FlySafair

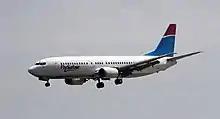
FlySafair Boeing 737-400 in the airline's 2013 livery

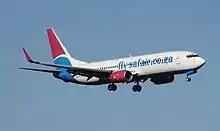
FlySafair Boeing 737-800 in the airline's 2015 livery

FlySafair offers food and drinks as a buy-on-board programme, partnering up with Tourvest. FlySafair also offers a monthly magazine on board named "In Flight". It was also the first airline in South Africa to offer card payments aboard their flights.